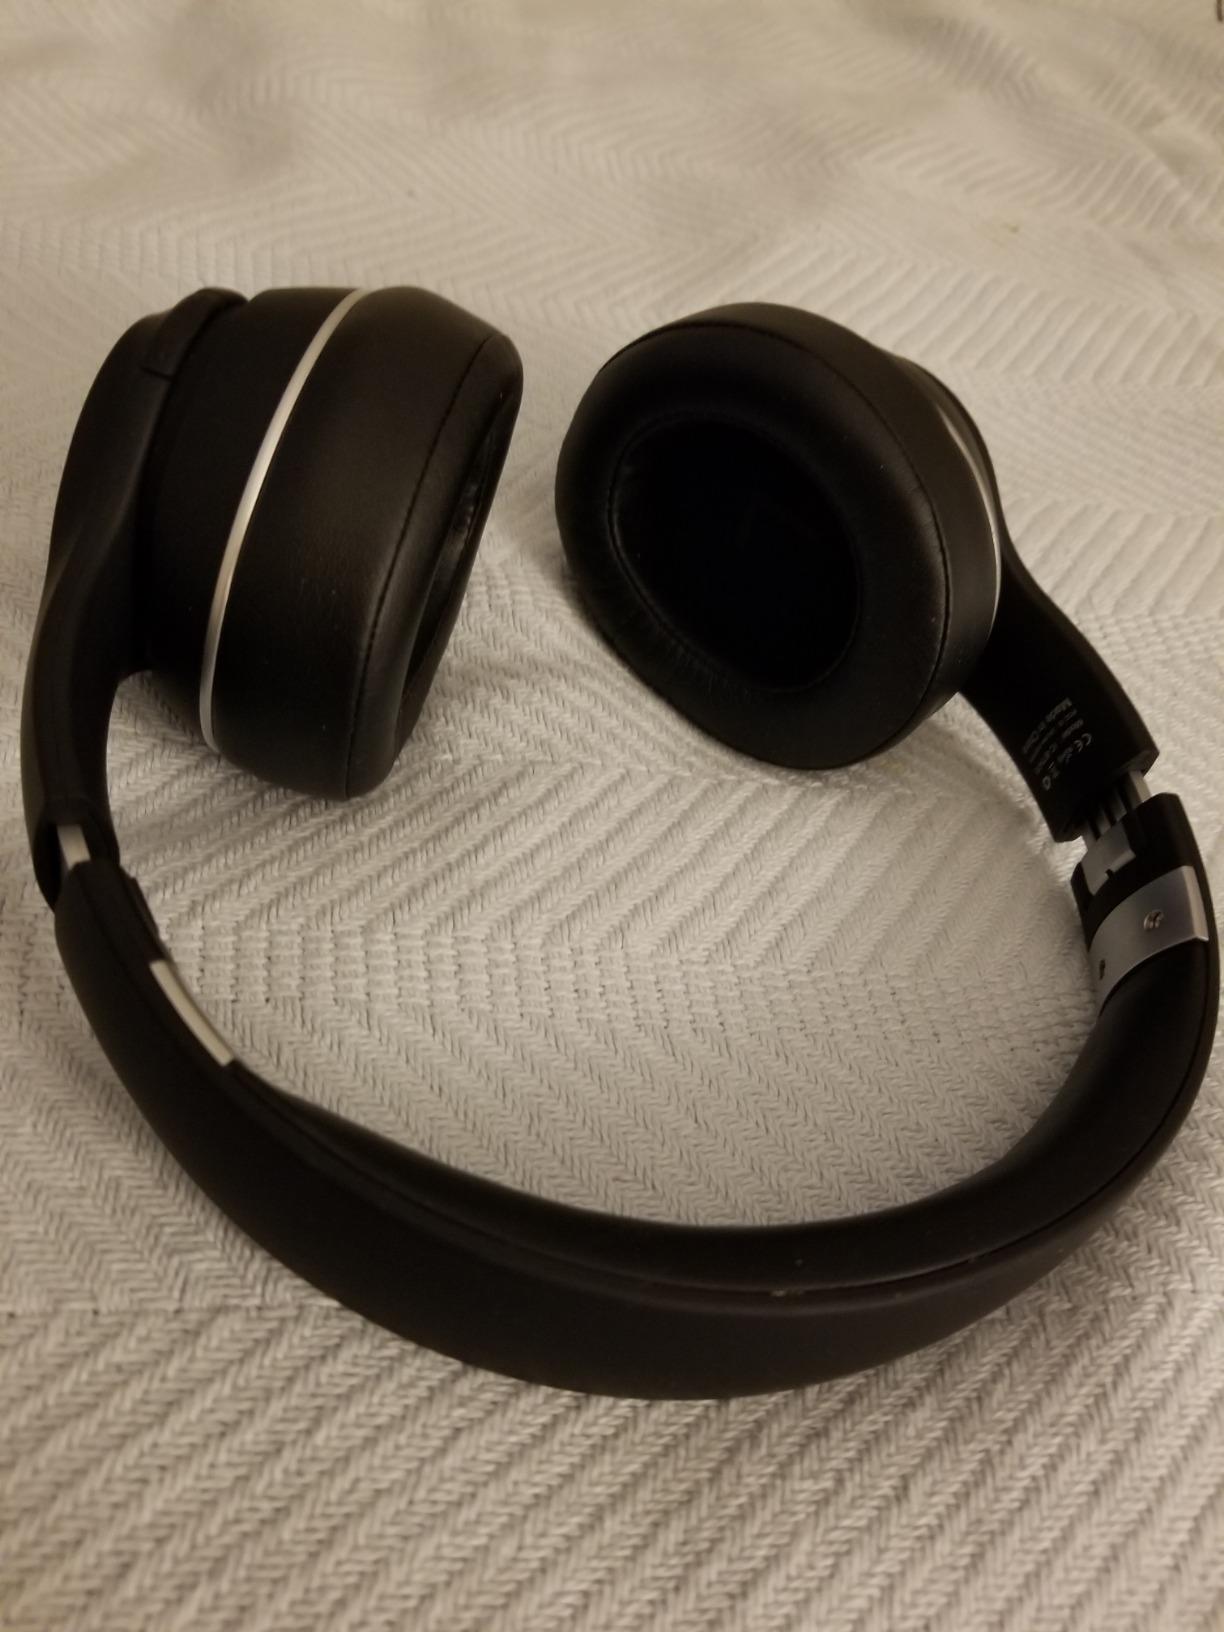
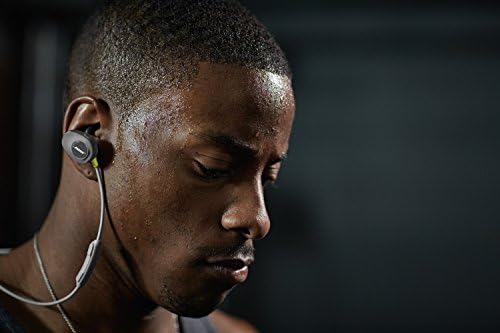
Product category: headphones
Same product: no